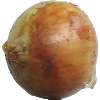
Label: Onion White 1